Fissure

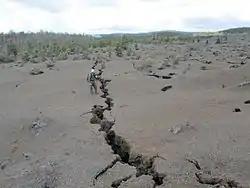
Ground cracks at an east–west segment of Kamoamoa after its 2011 fissure eruption. The geologist is about tall.

A fissure is a long, narrow crack opening along the surface of Earth. The term is derived from the Latin word , which means 'cleft' or 'crack'. Fissures emerge in Earth's crust, on ice sheets and glaciers, and on volcanoes.